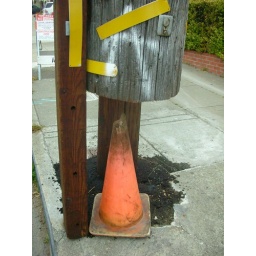
telephone pole in need of repair 2